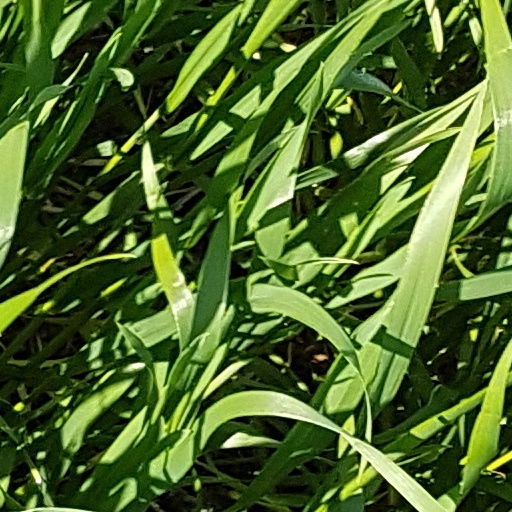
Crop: wheat